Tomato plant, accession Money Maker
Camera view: horizontal (90 deg, fisheye); turntable rotation: 300 degrees
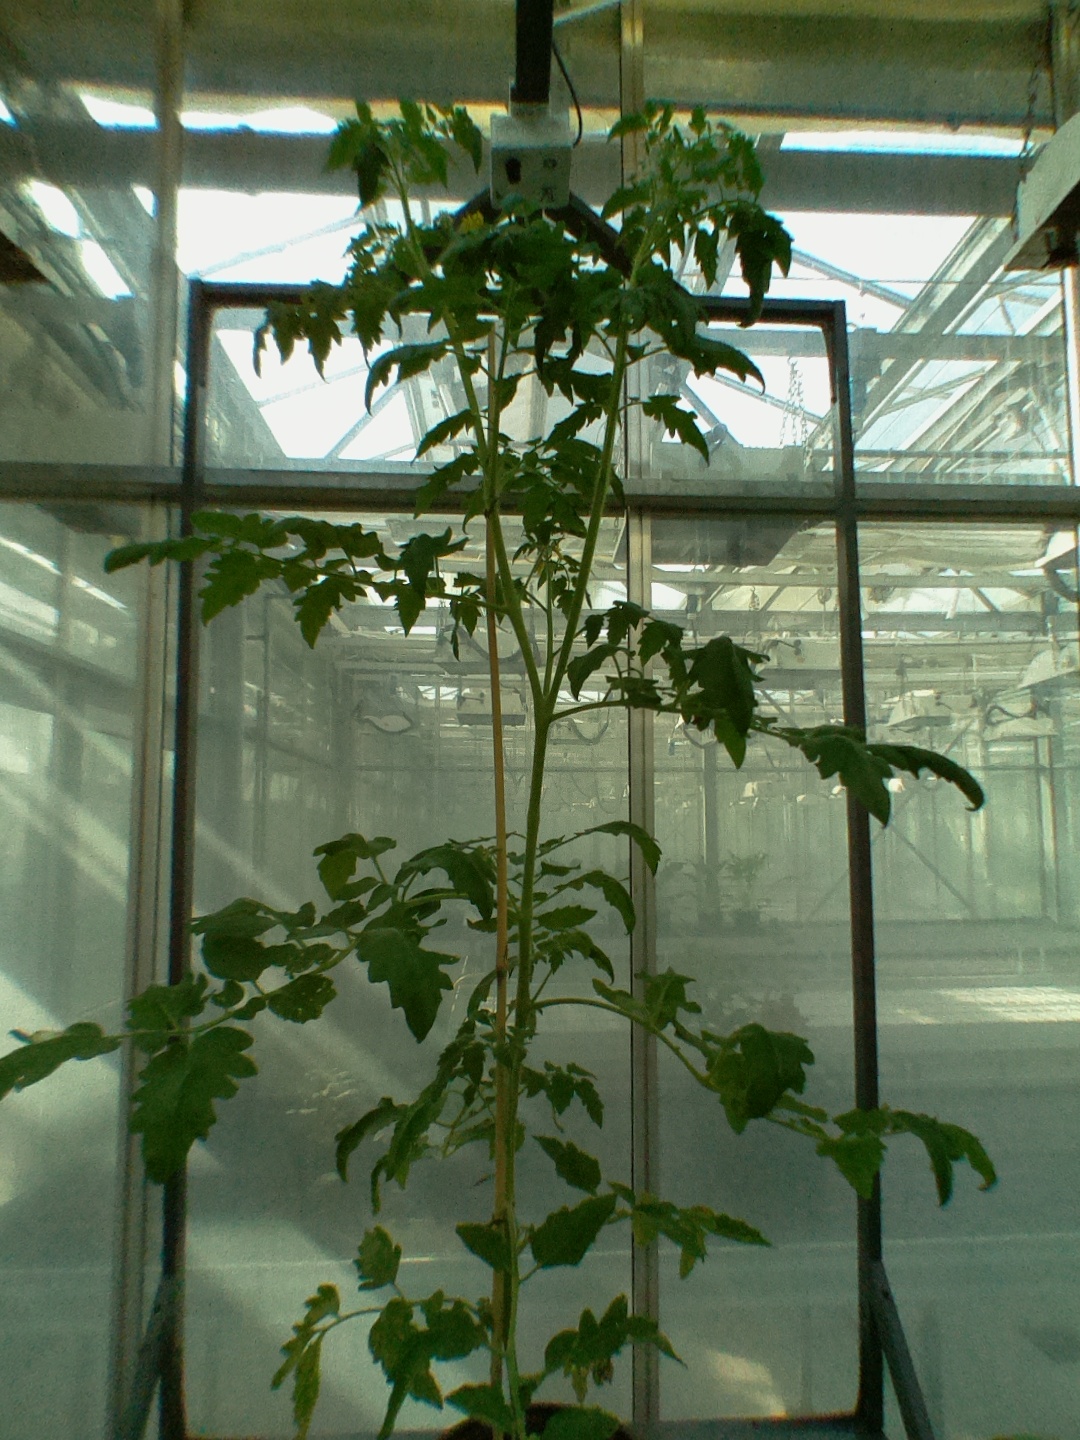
BBCH growth stage 68: Full flowering, 80%-90% of flowers open, more petals falling